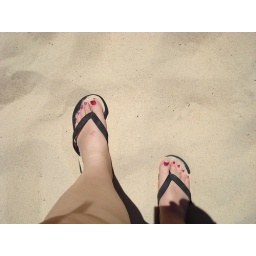
my feet in the coogee beach sand